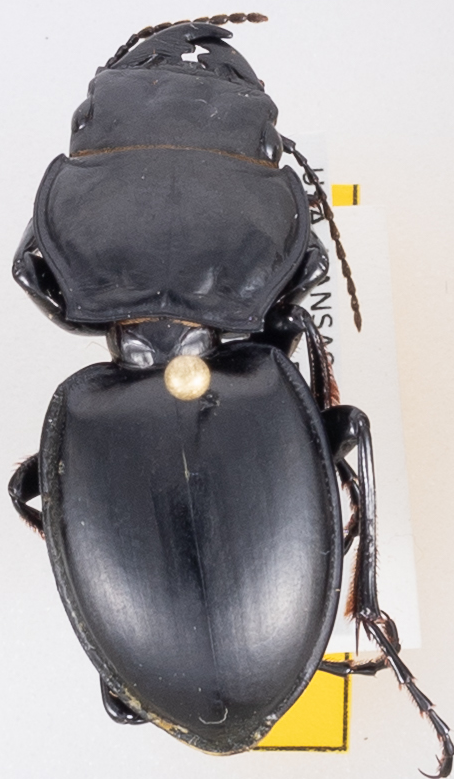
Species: Pasimachus californicus
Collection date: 2018-07-30
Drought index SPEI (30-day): -0.404
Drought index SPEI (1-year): -1.77
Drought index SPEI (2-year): -0.9